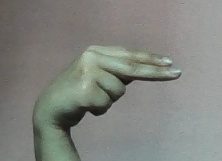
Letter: ain